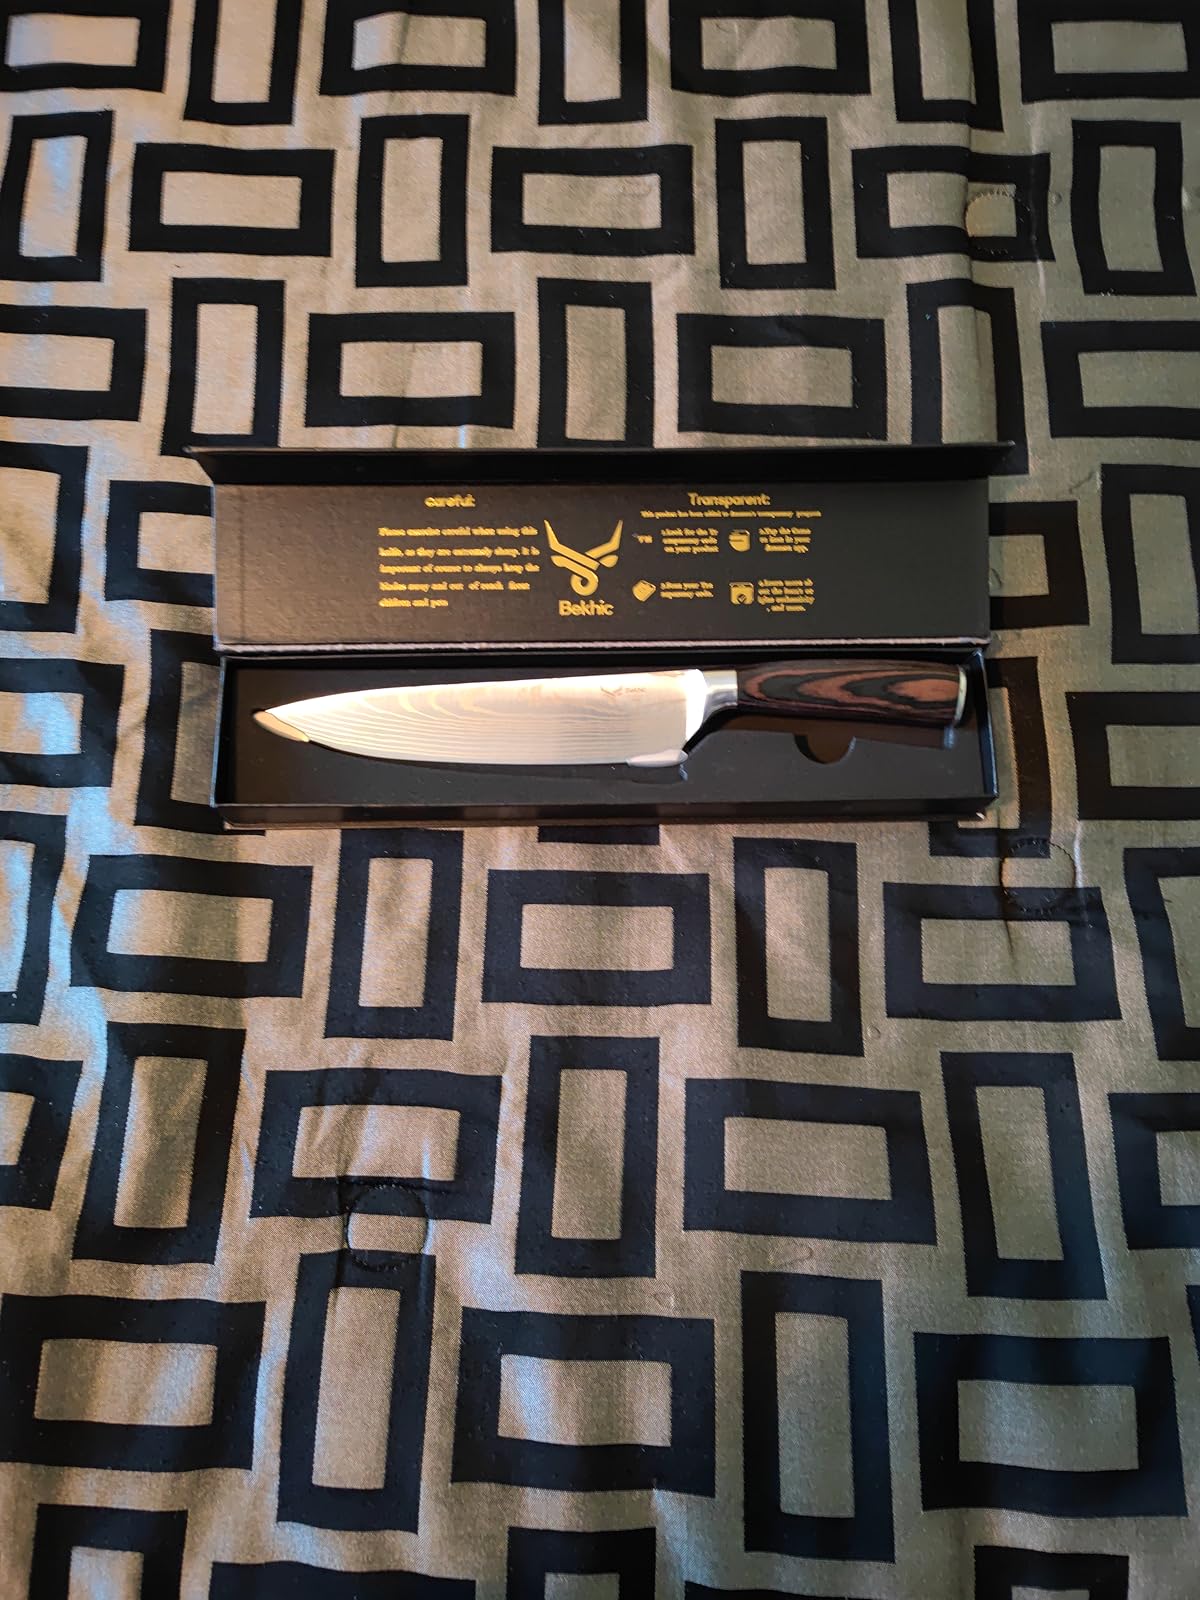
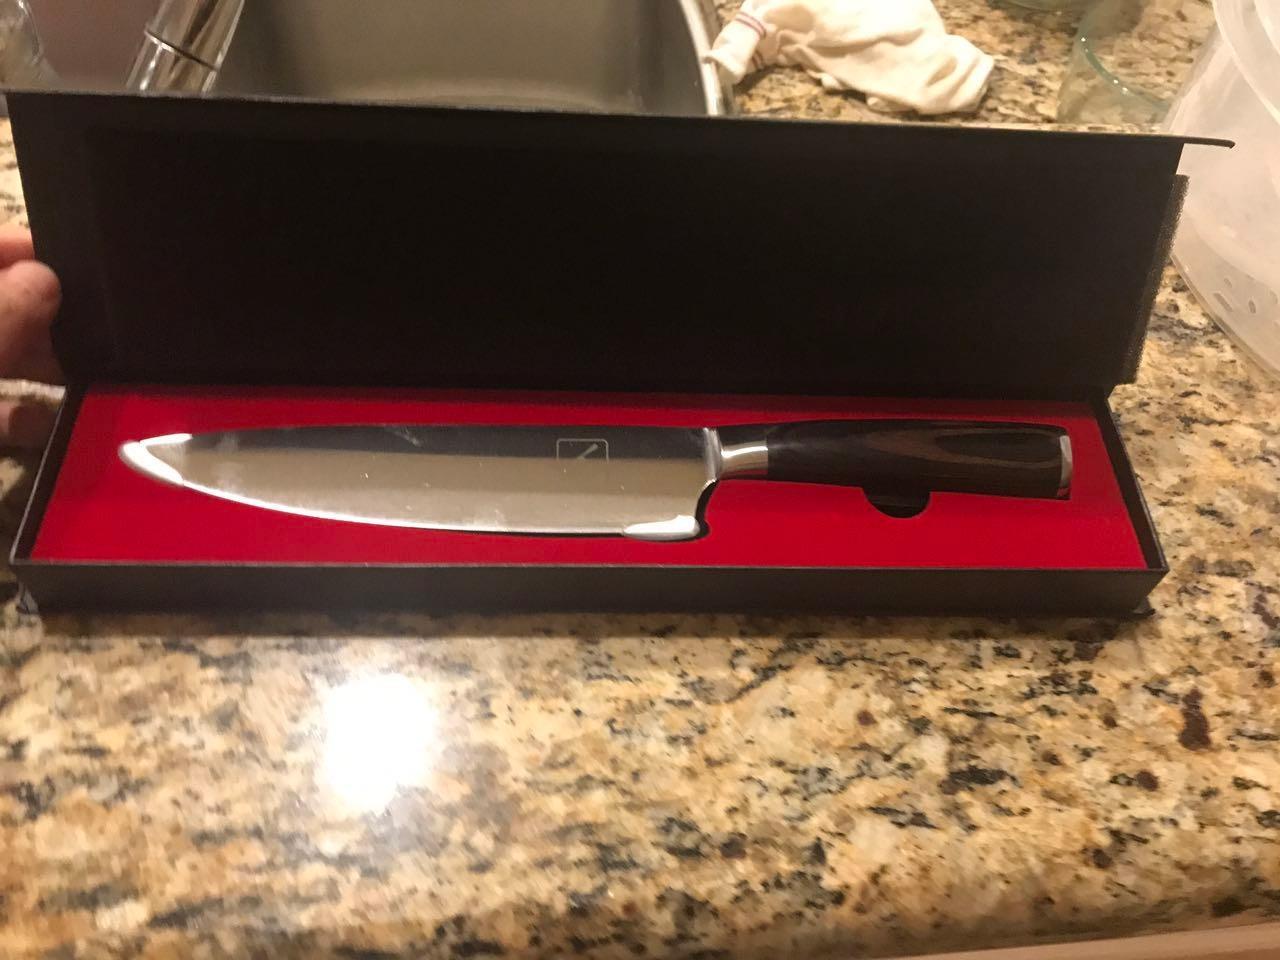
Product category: items_knife
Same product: no